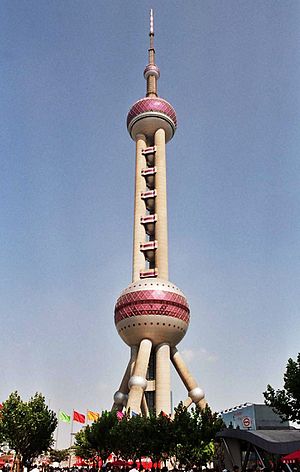
Oriental Pearl Tower
Oriental Pearl Tower
Oriental Pearl Tower er et TV-tårn i Shanghai og også byens mest kendte bygning med et karakteristisk design, der domineres af tre store kugler. Tårnet indeholder bl.a. udsigtsplatforme i sine kugler samt i den største kugle en rutsjebane og en biograf. Tårnet ligger i bydelen Pudong. Oriental Pearl Tower har over 3 millioner besøgende om året.